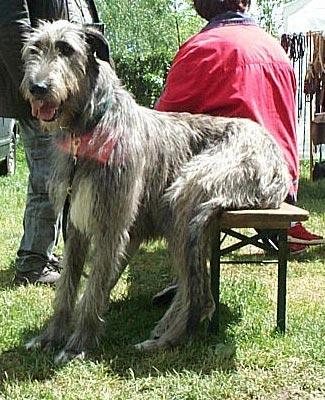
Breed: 224-n000039-Irish_wolfhound